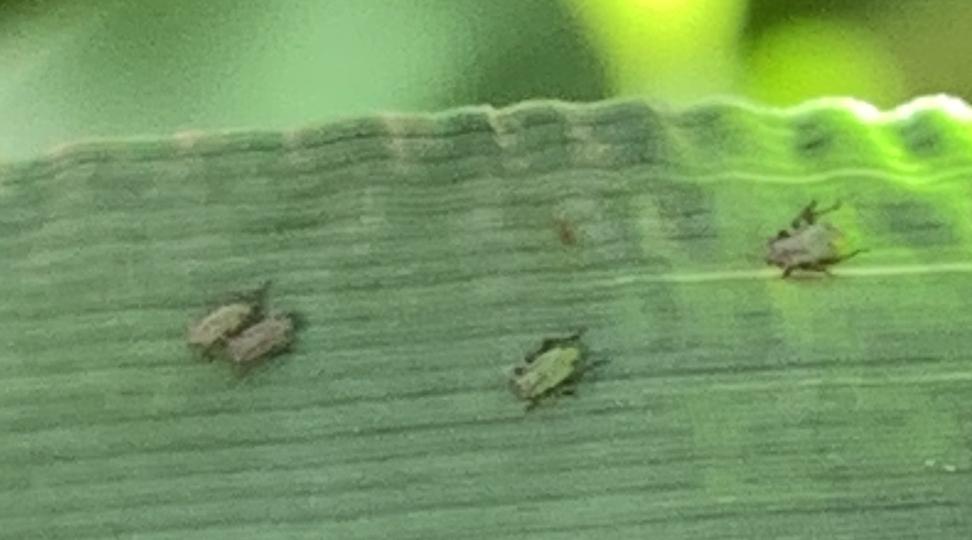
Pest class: english_grain_aphid